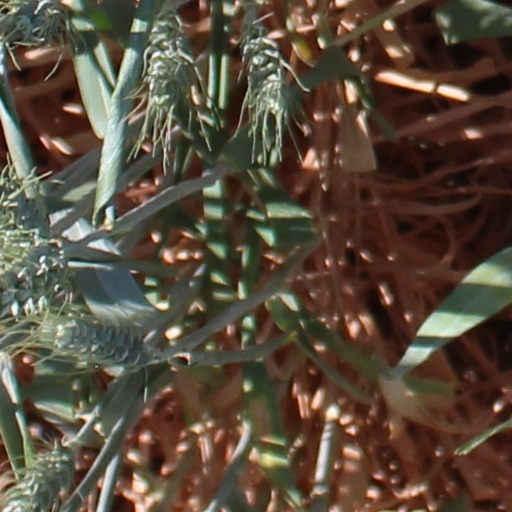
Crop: wheat